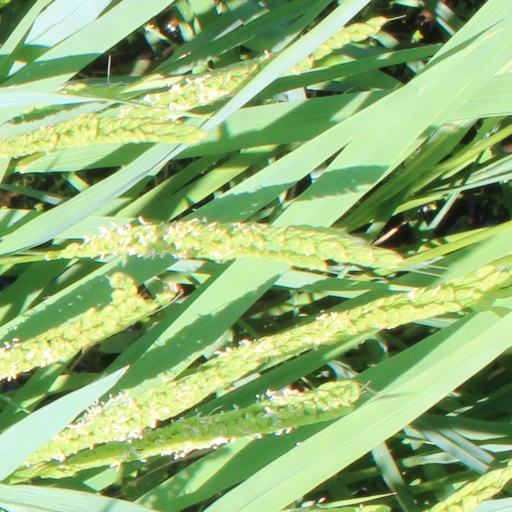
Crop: rice